Nakusp and Slocan Railway

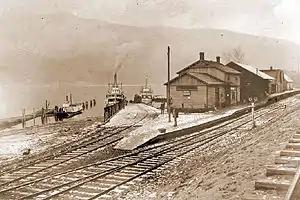
Nakusp station, 1905

In July 1893, D. McGillivray, manager of the Inland Development & Construction Co., the principal contractor, commenced work. Progressing southeastward, the rail head from Nakusp reached Rosebery in August 1894 and Three Forks that October. The route attracted a $3,200 per mile grant. Whereas horse packtrains had carried ore from the surrounding mines to New Denver, Three Forks became the new aggregation point.